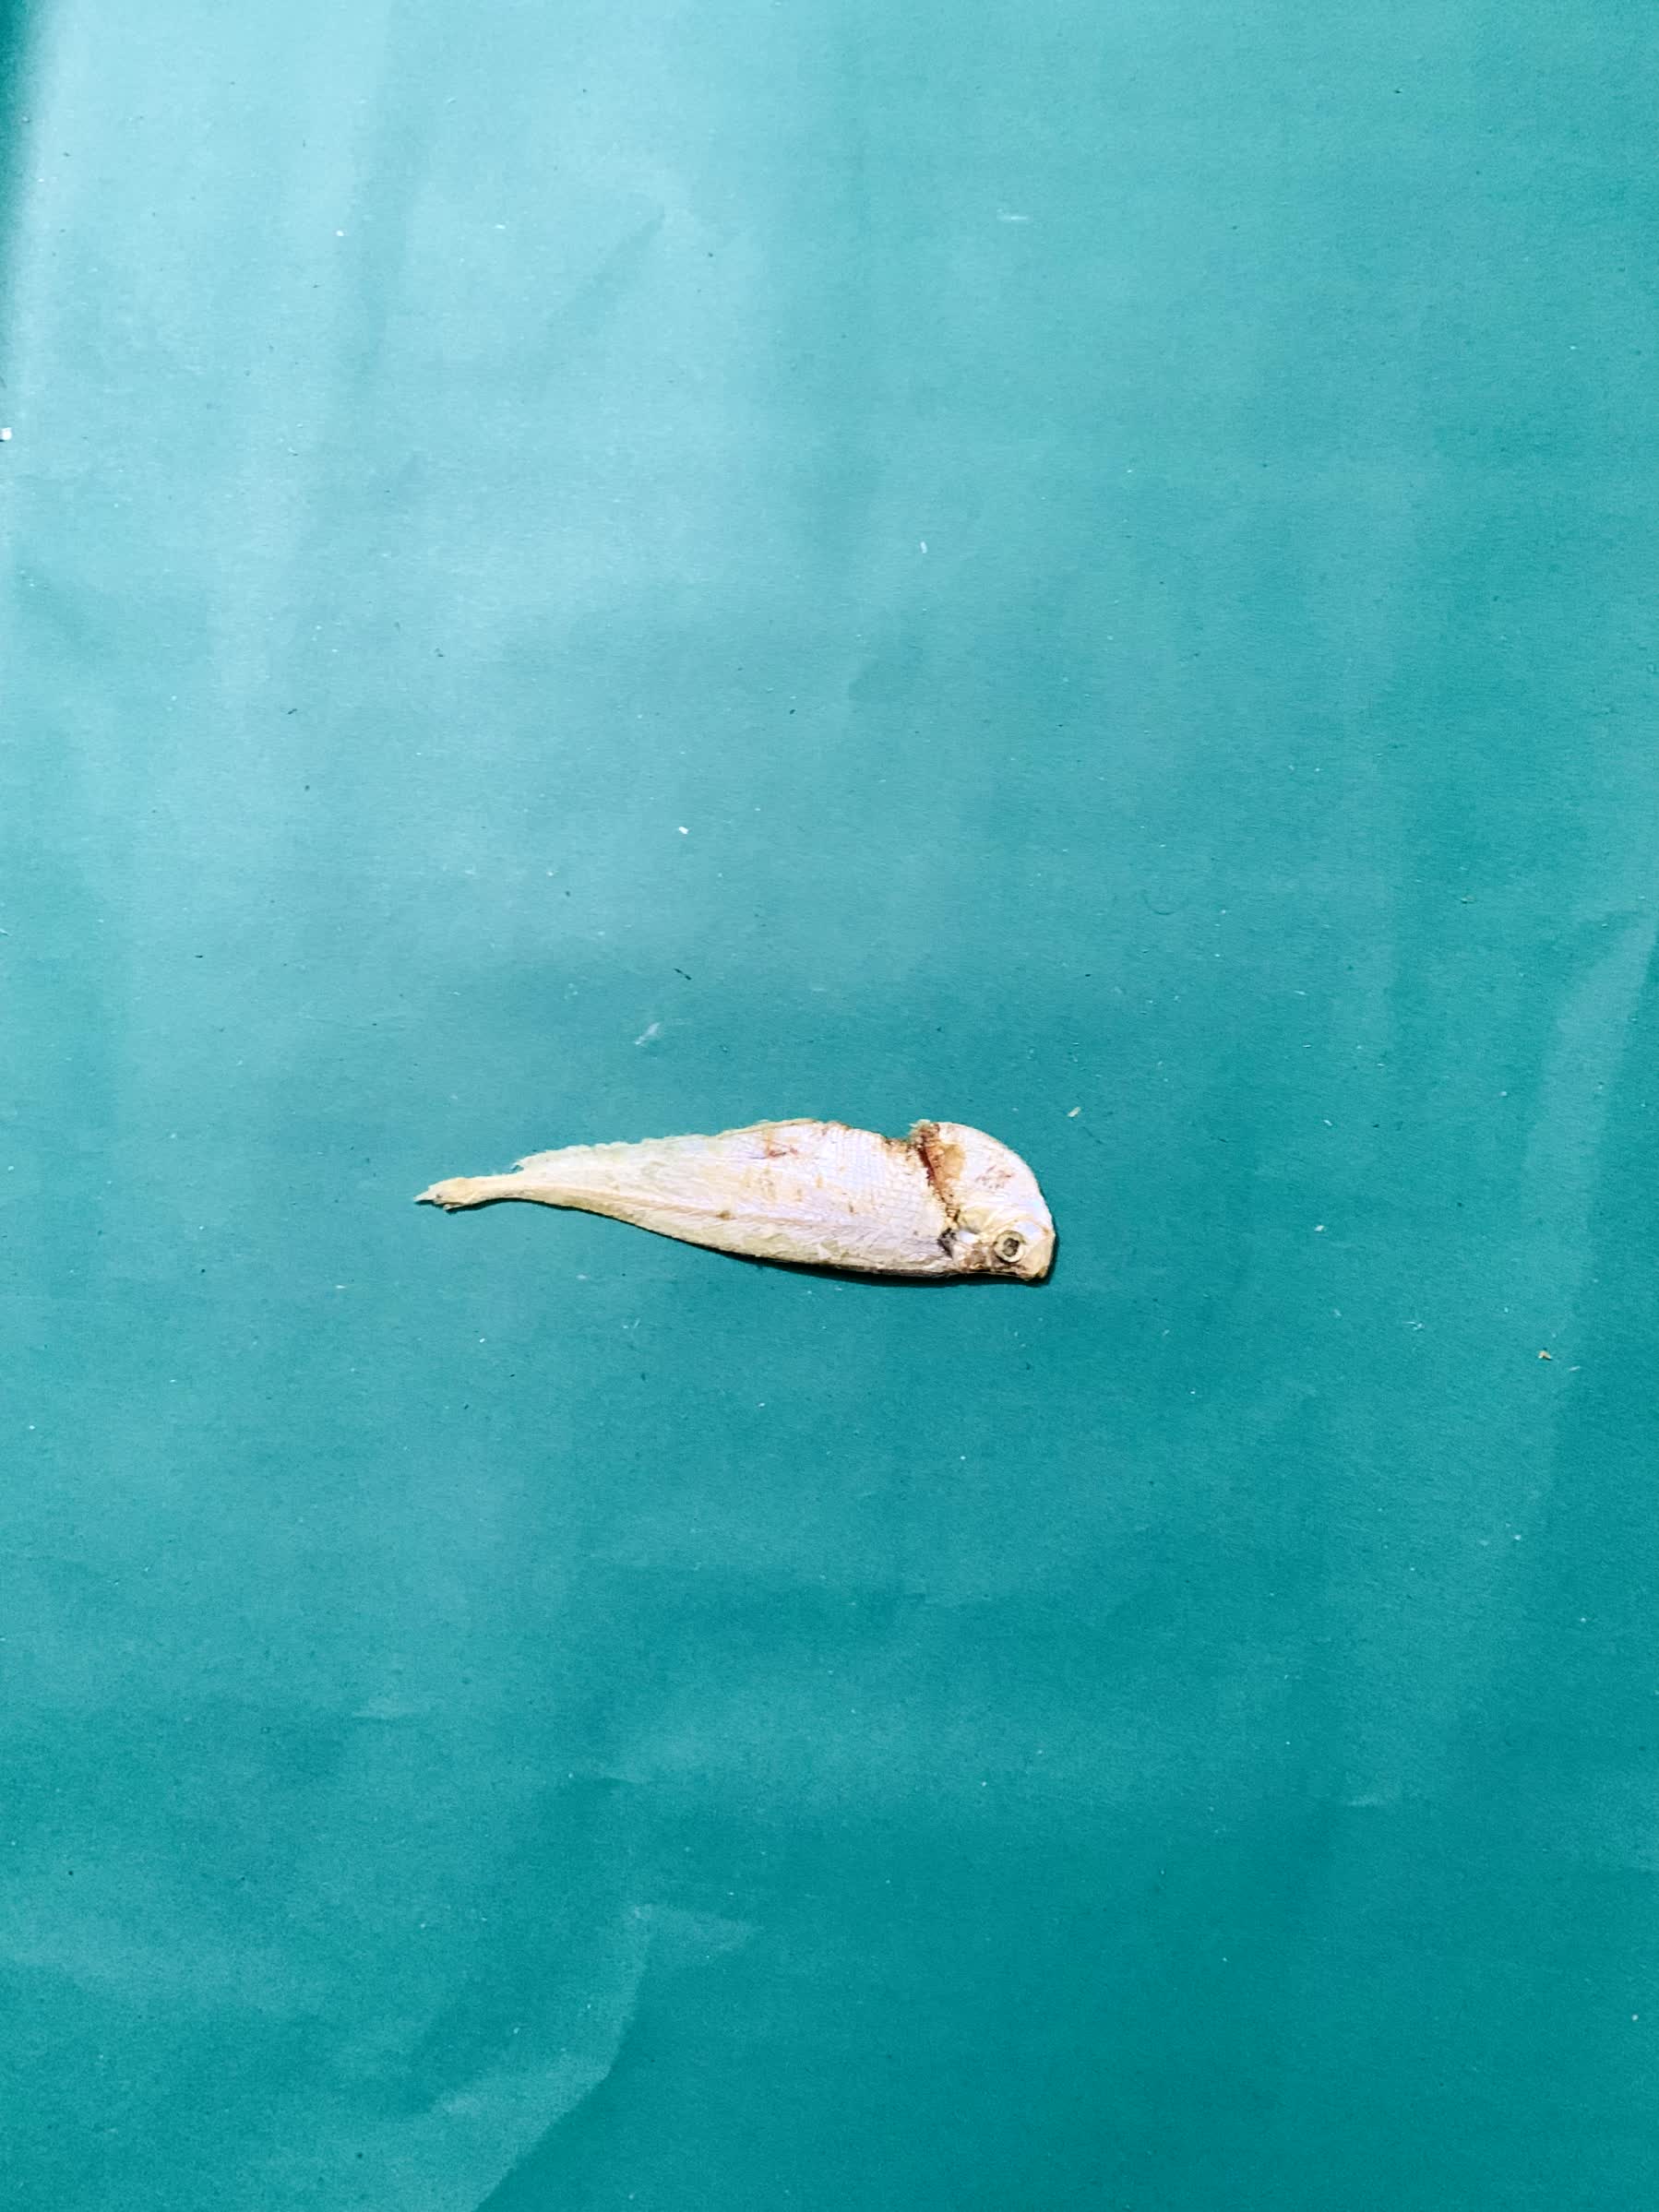
Species: Shukna Feuwa